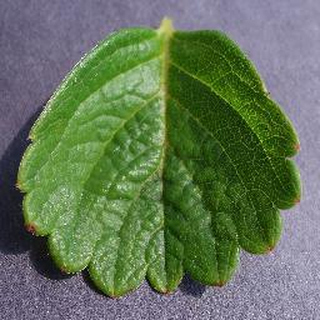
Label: healthy_strawberry